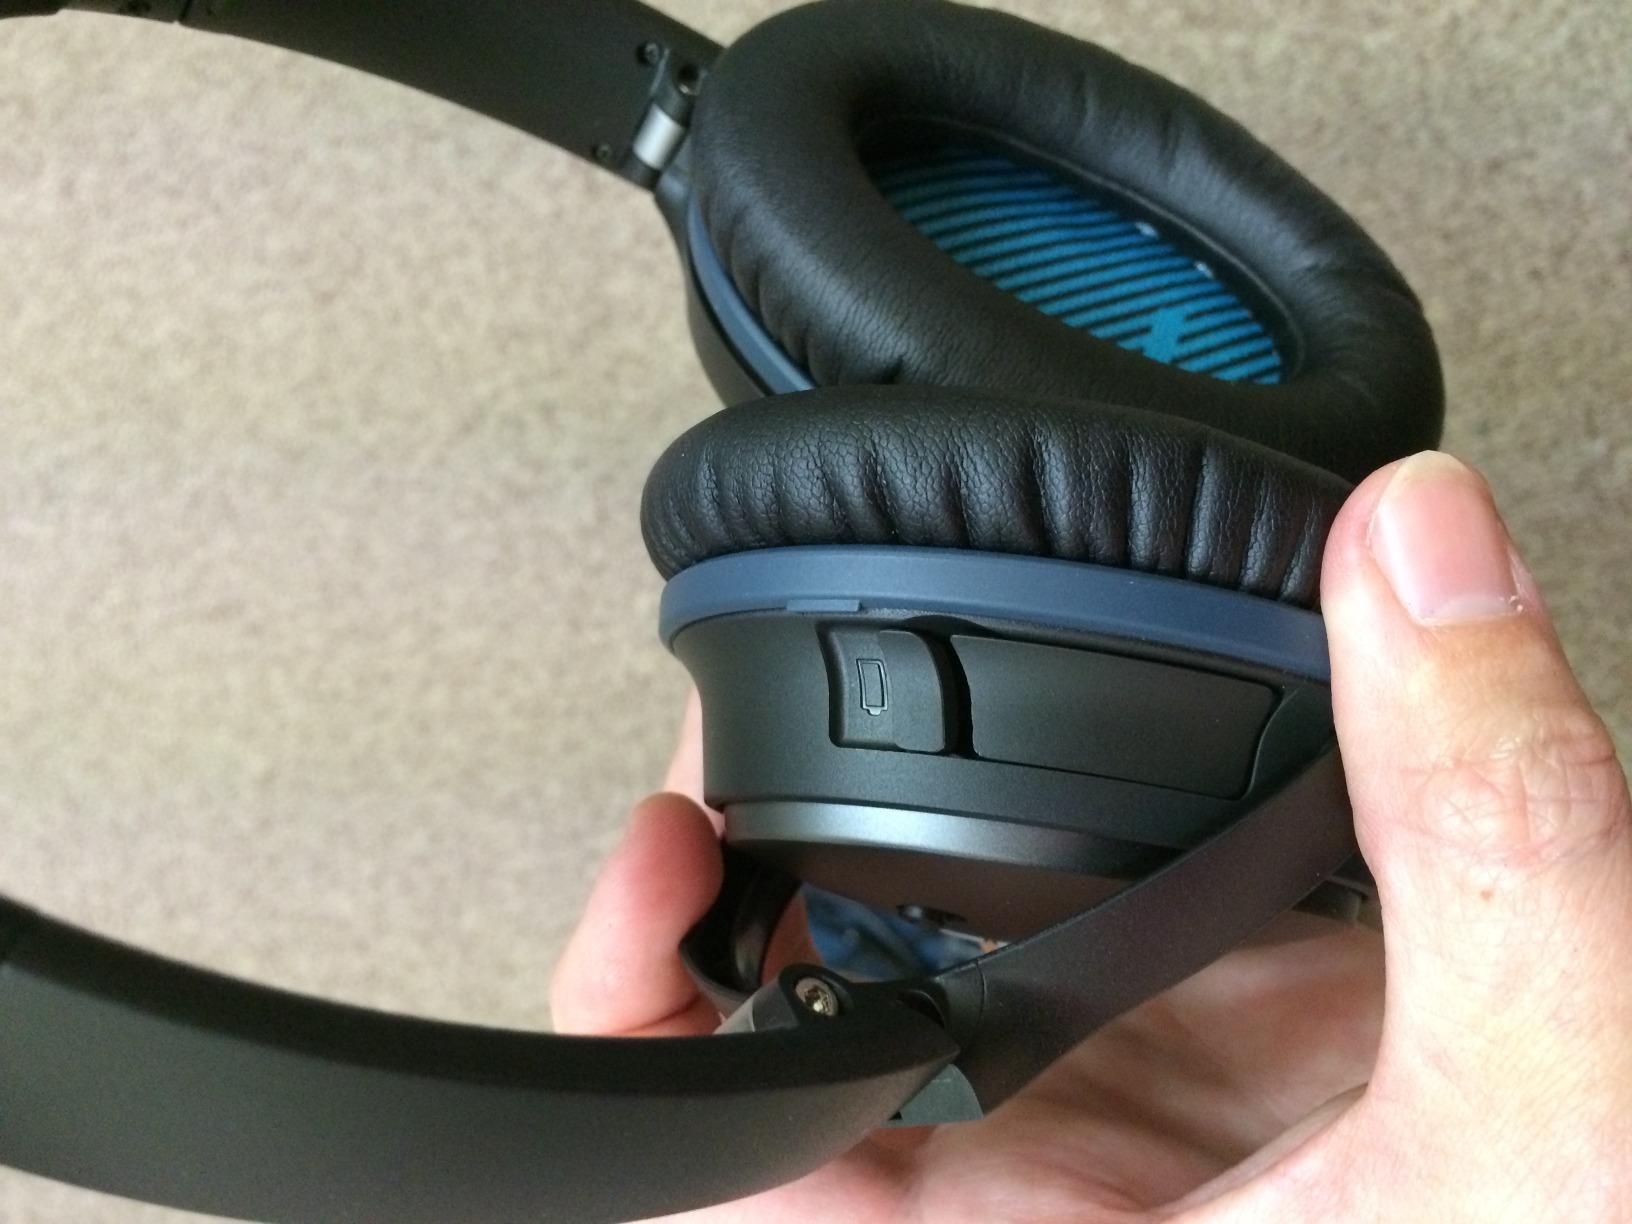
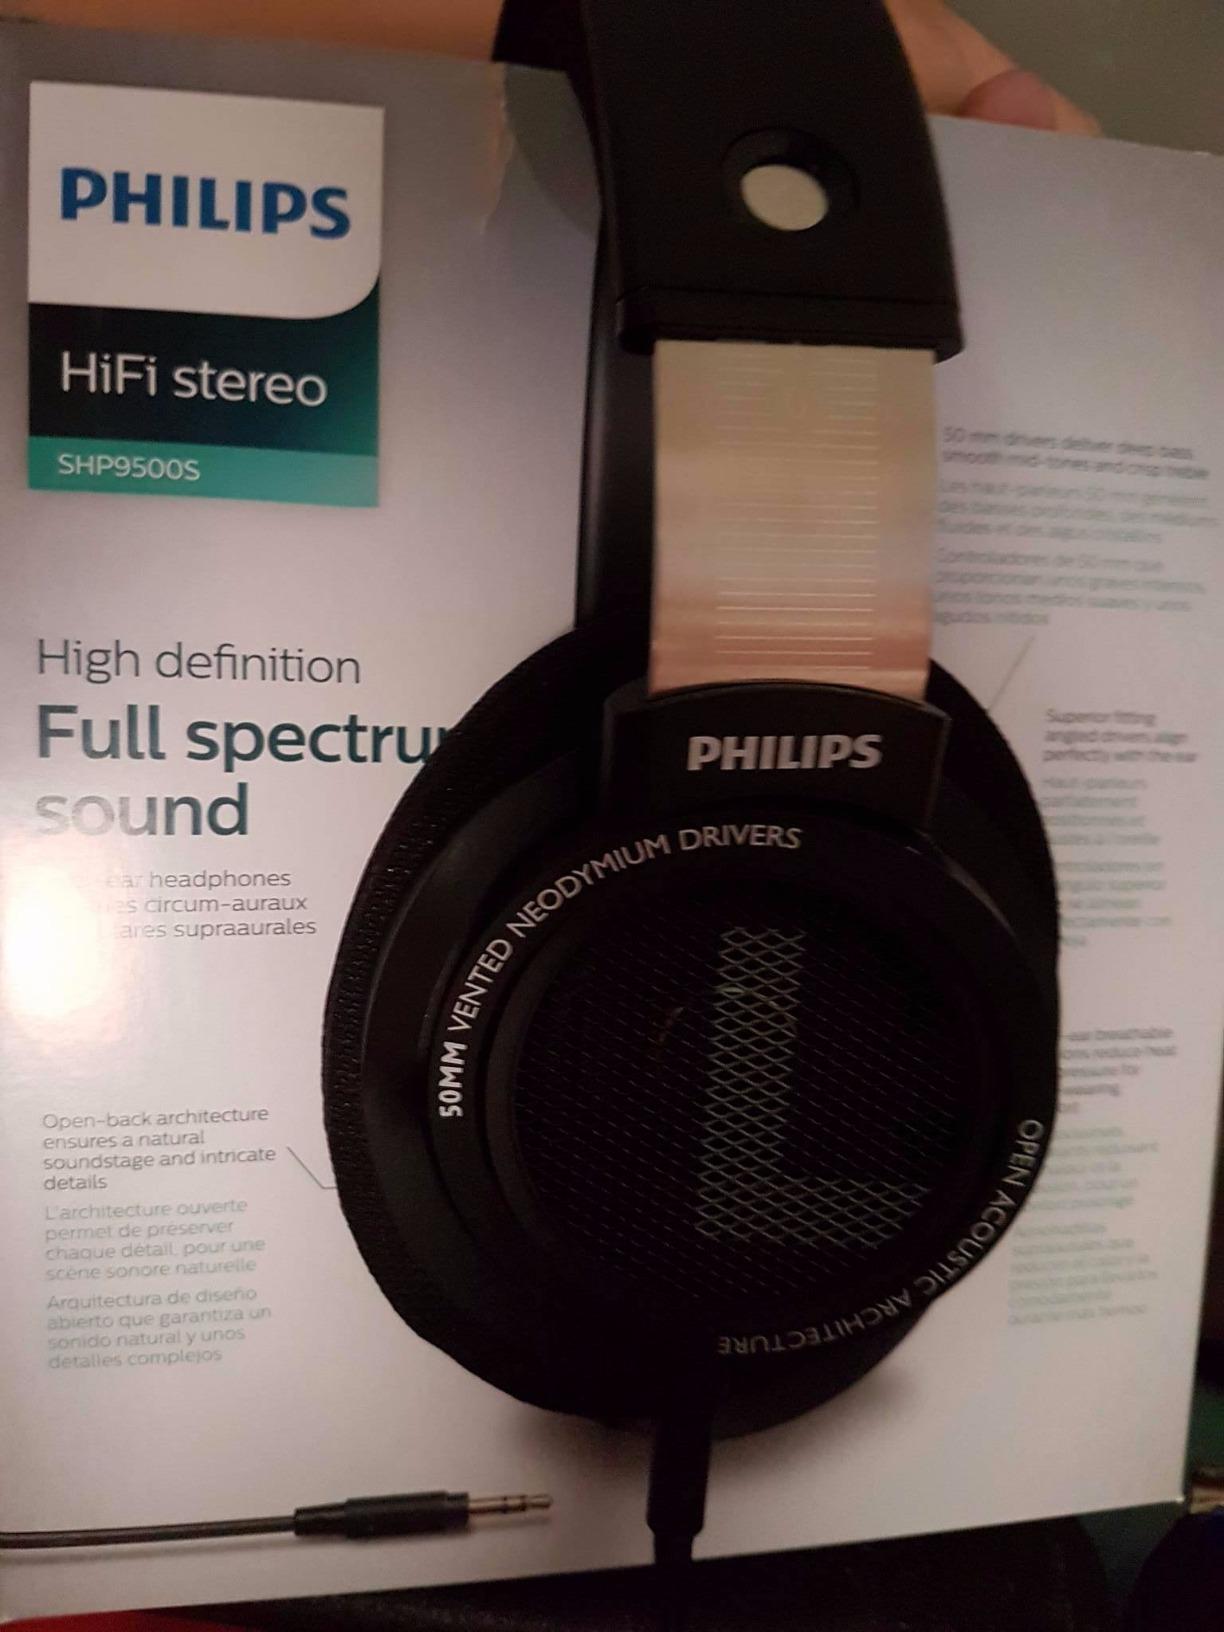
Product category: headphones
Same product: no